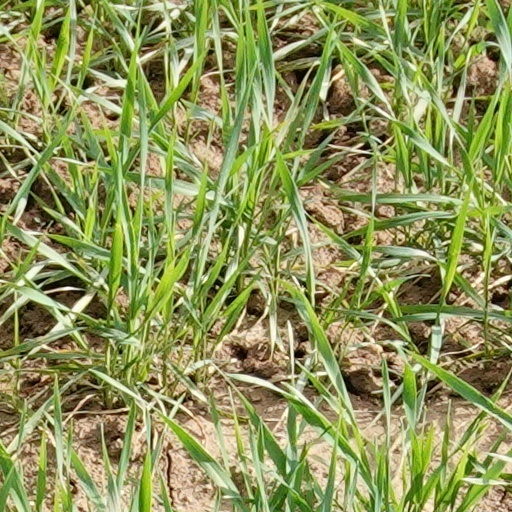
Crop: wheat